Wilfried Martens

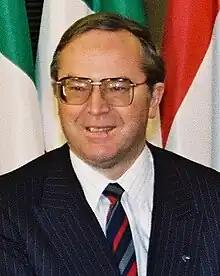
Martens in 1989

Wilfried Achiel Emma Martens (19 April 1936 – 9 October 2013) was a Belgian politician who served as prime minister of Belgium from 1979 to 1981 and from 1981 to 1992. A member of the Flemish Christian People's Party, during his premiership he oversaw the transformation of Belgium into a federal state. He was one of the founders of the European People's Party.